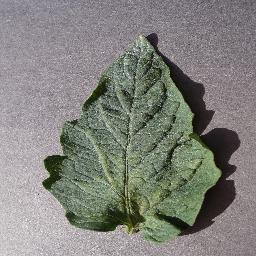
Label: Tomato___Spider_mites Two-spotted_spider_mite